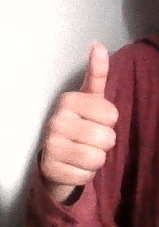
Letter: aleff